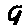
Label: 9